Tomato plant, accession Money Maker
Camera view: vertical (180 deg); turntable rotation: 120 degrees
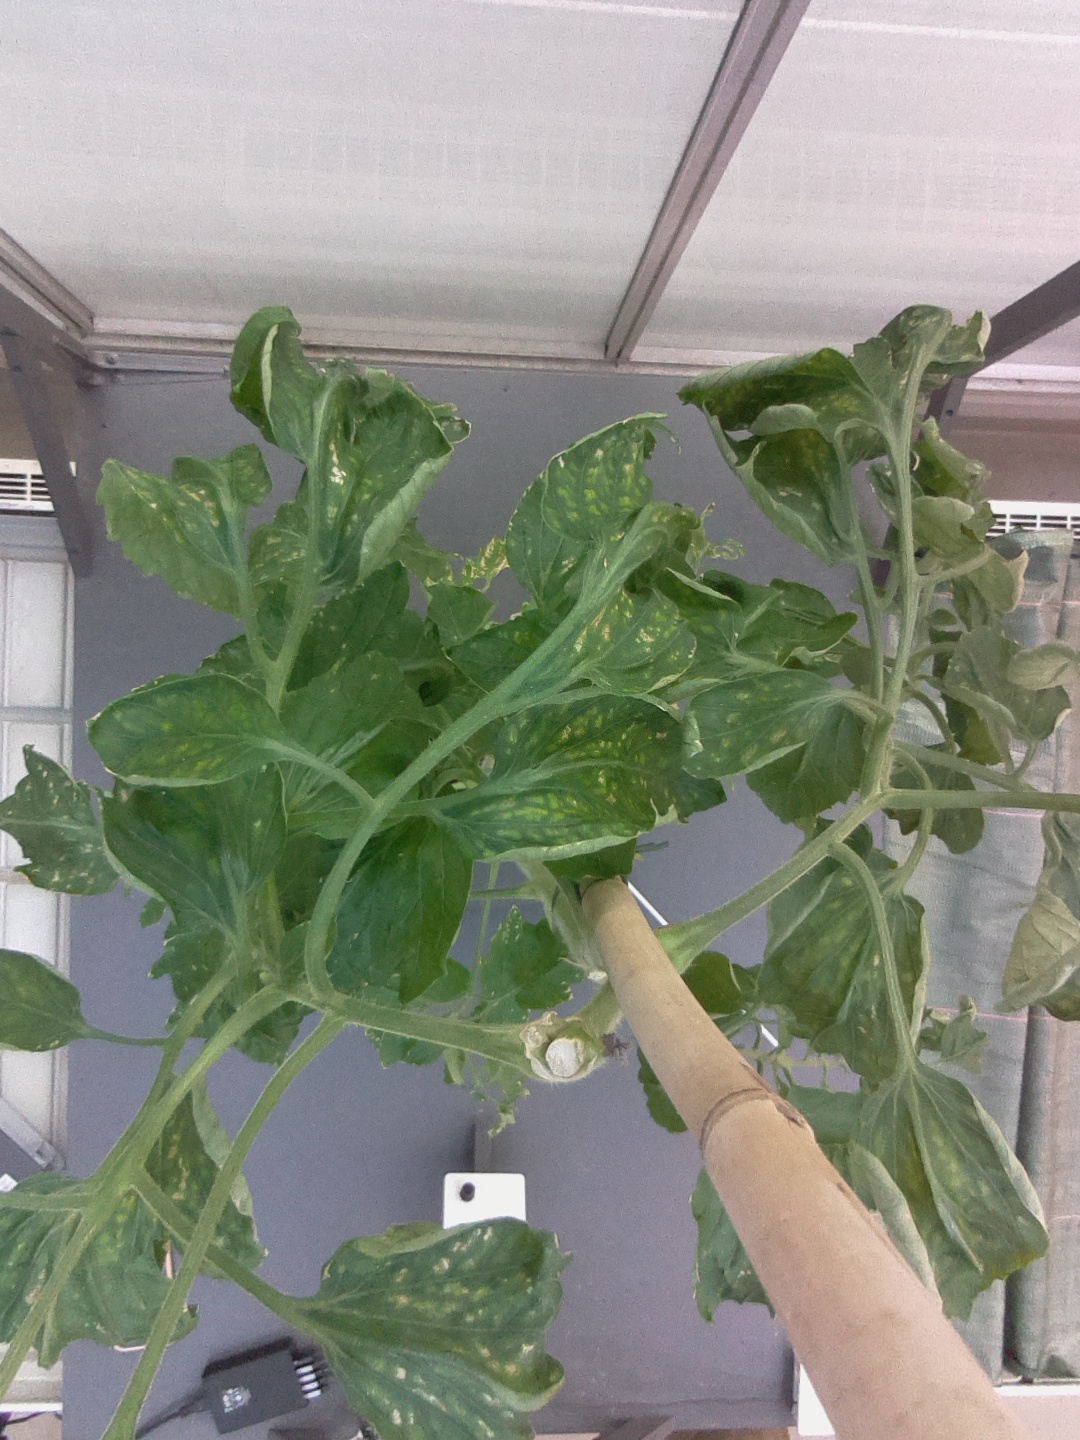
BBCH growth stage 29: 90%-100% Side shoots formed